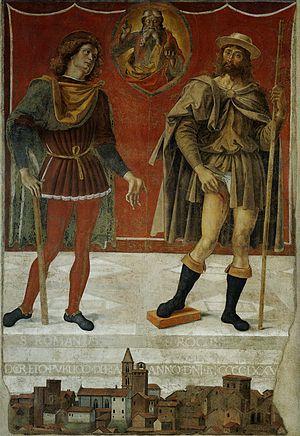
Cette page est une liste d'œuvres du Pérugin.
Le Père éternel bénissant avec les saints Roch et Romain est une fresque du Pérugin, datant de 1477-1478 environ, conservée à la Pinacothèque communale de Deruta dans la province de Pérouse.